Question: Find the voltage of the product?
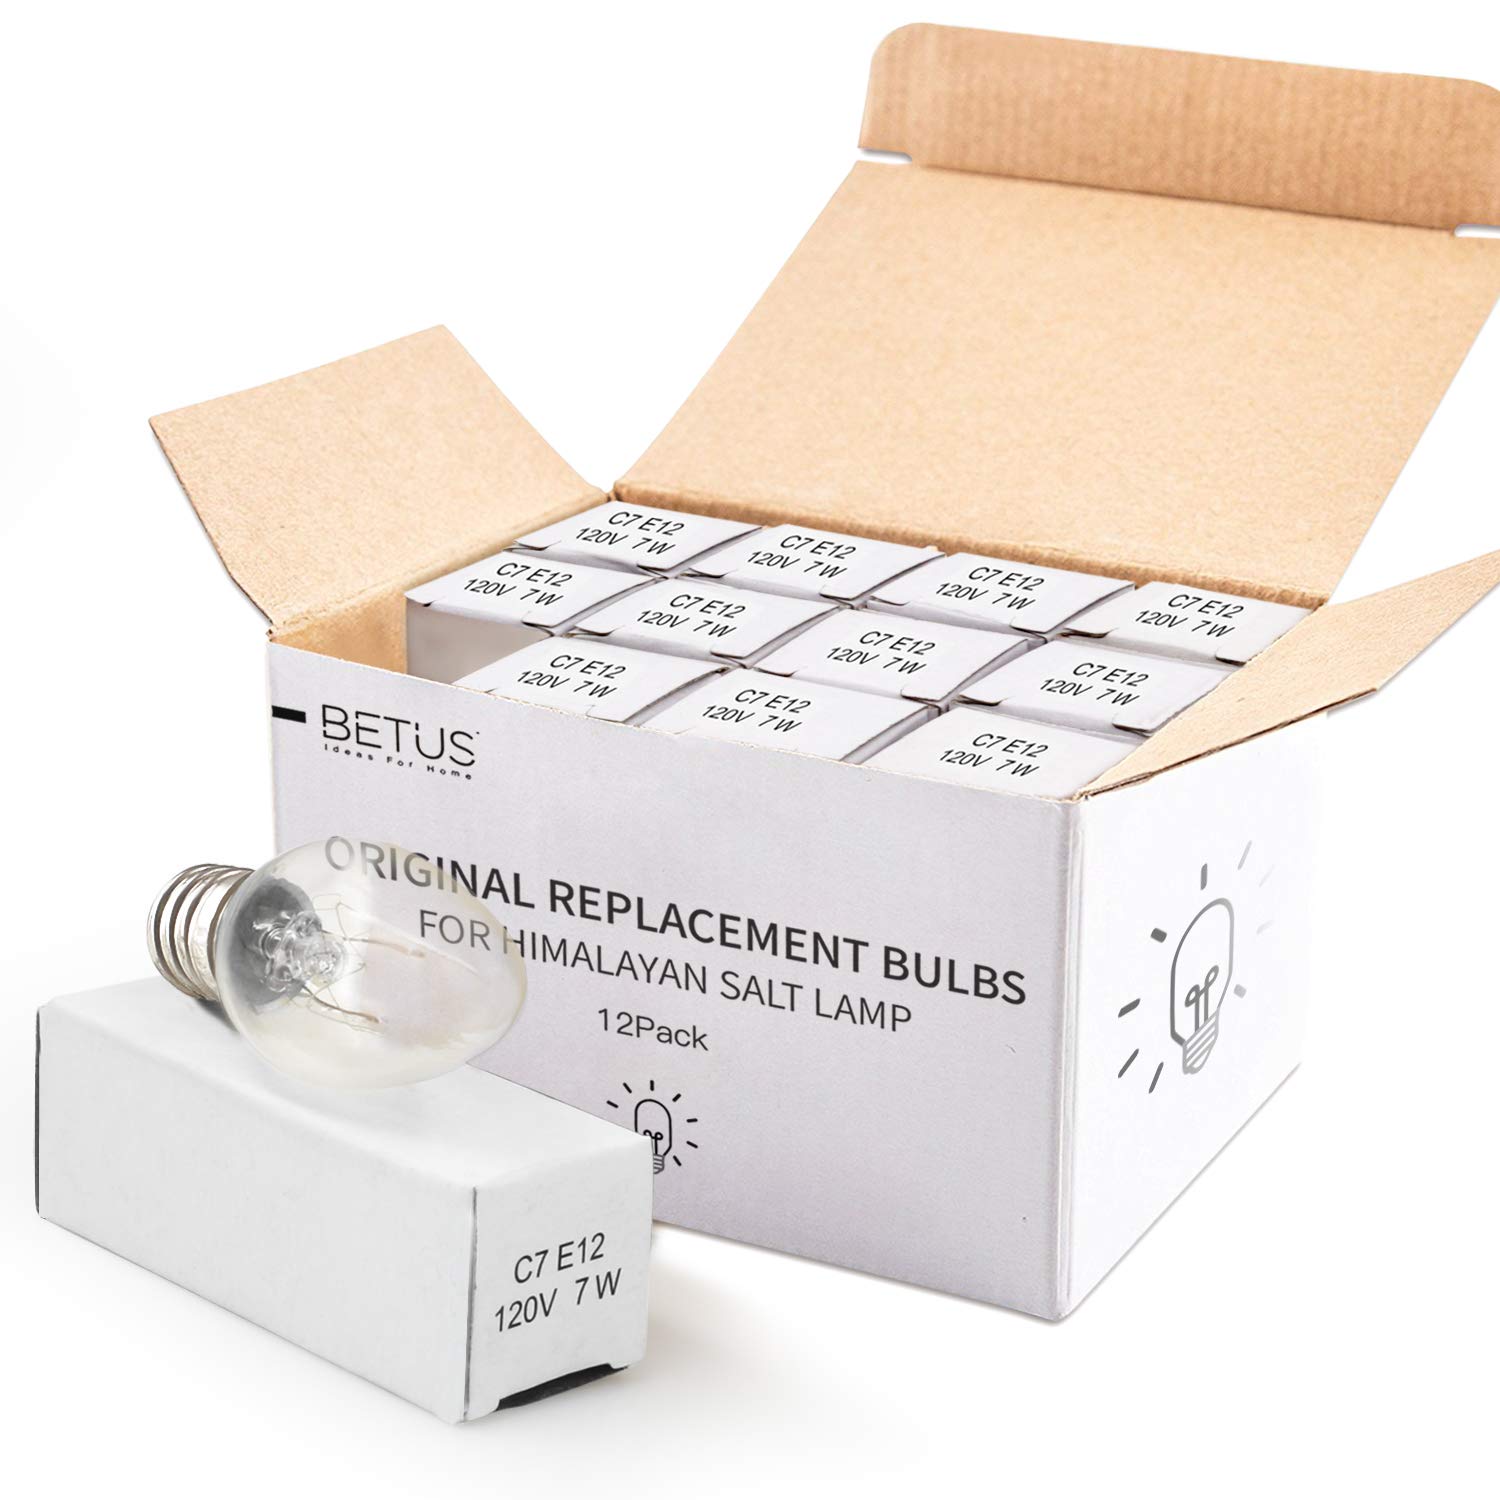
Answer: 120.0 volt